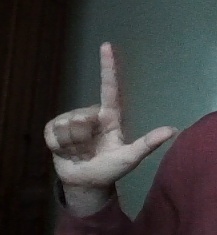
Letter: laam